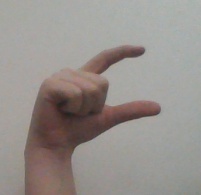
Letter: dal